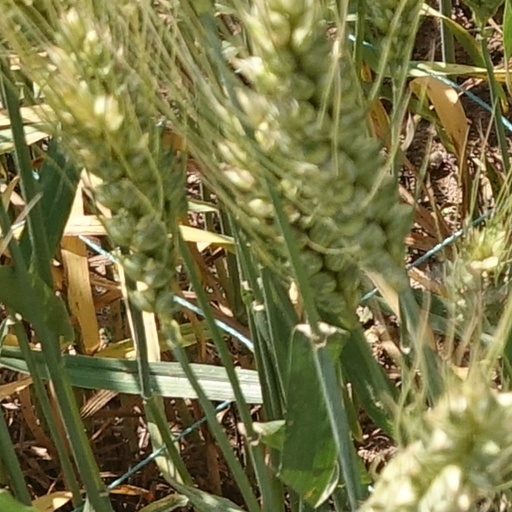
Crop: wheat